List of NFL head coaches

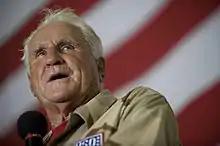
Don Shula has the most victories of any NFL head coach with 347.

The National Football League (NFL) is a professional American football league consisting of 32 teams, divided equally between the National Football Conference (NFC) and the American Football Conference (AFC). The NFL is one of the four major professional sports leagues in North America, and the highest professional level of American football in the world. The NFL was founded in 1920. In the course of its existence, it has merged with the All-America Football Conference (AAFC) and the American Football League (AFL) to create the current NFL. The AAFC merged with the NFL in , and the AFL merged with the NFL in . The history and records of the AFL were incorporated into the NFL.